Brian Eno

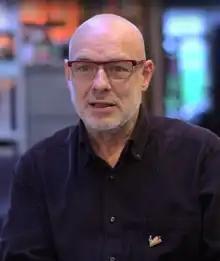
Eno in 2015

Brian Peter George Eno (born 15 May 1948), also mononymously known as Eno, is an English musician, songwriter, record producer, visual artist, and activist. He is best known for his pioneering contributions to ambient music and electronica, and for producing, recording, and writing works in rock and pop music. A self-described "non-musician", Eno has helped introduce unconventional concepts and approaches to contemporary music. He has been described as one of popular music's most influential and innovative figures. In 2019, he was inducted into the Rock and Roll Hall of Fame as a member of Roxy Music.